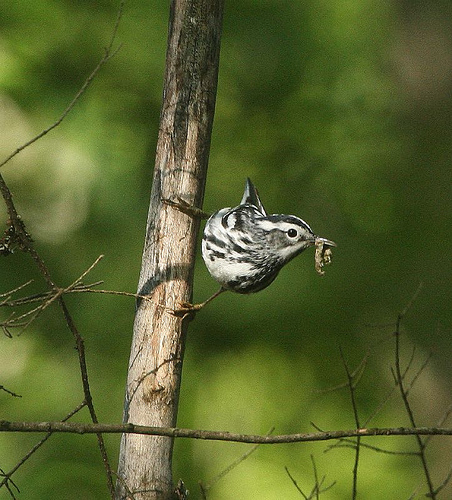
a small round bird with a black and white body.
this bird has black and white striped coloring on its breast and crown and black eyerings.
the bird has a black eyering and a long black bill.
this is a very small black and white bird with a very skinny bill.
this small and flat billed bird has a black and white striped body and head.
this bird is black with white and has a very short beak.
this is a tiny bird with white and black feathers with a small beak and small black eyes.
this bird is black and white in color, with a curved black beak.
a grey and white medium sized bird with a grey beak and yellowish feet.
this bird has wings that are black and white and has a striped crown
Species: Black And White Warbler